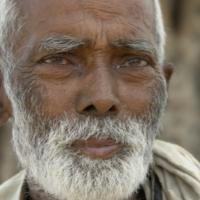
Age group: age 80 +